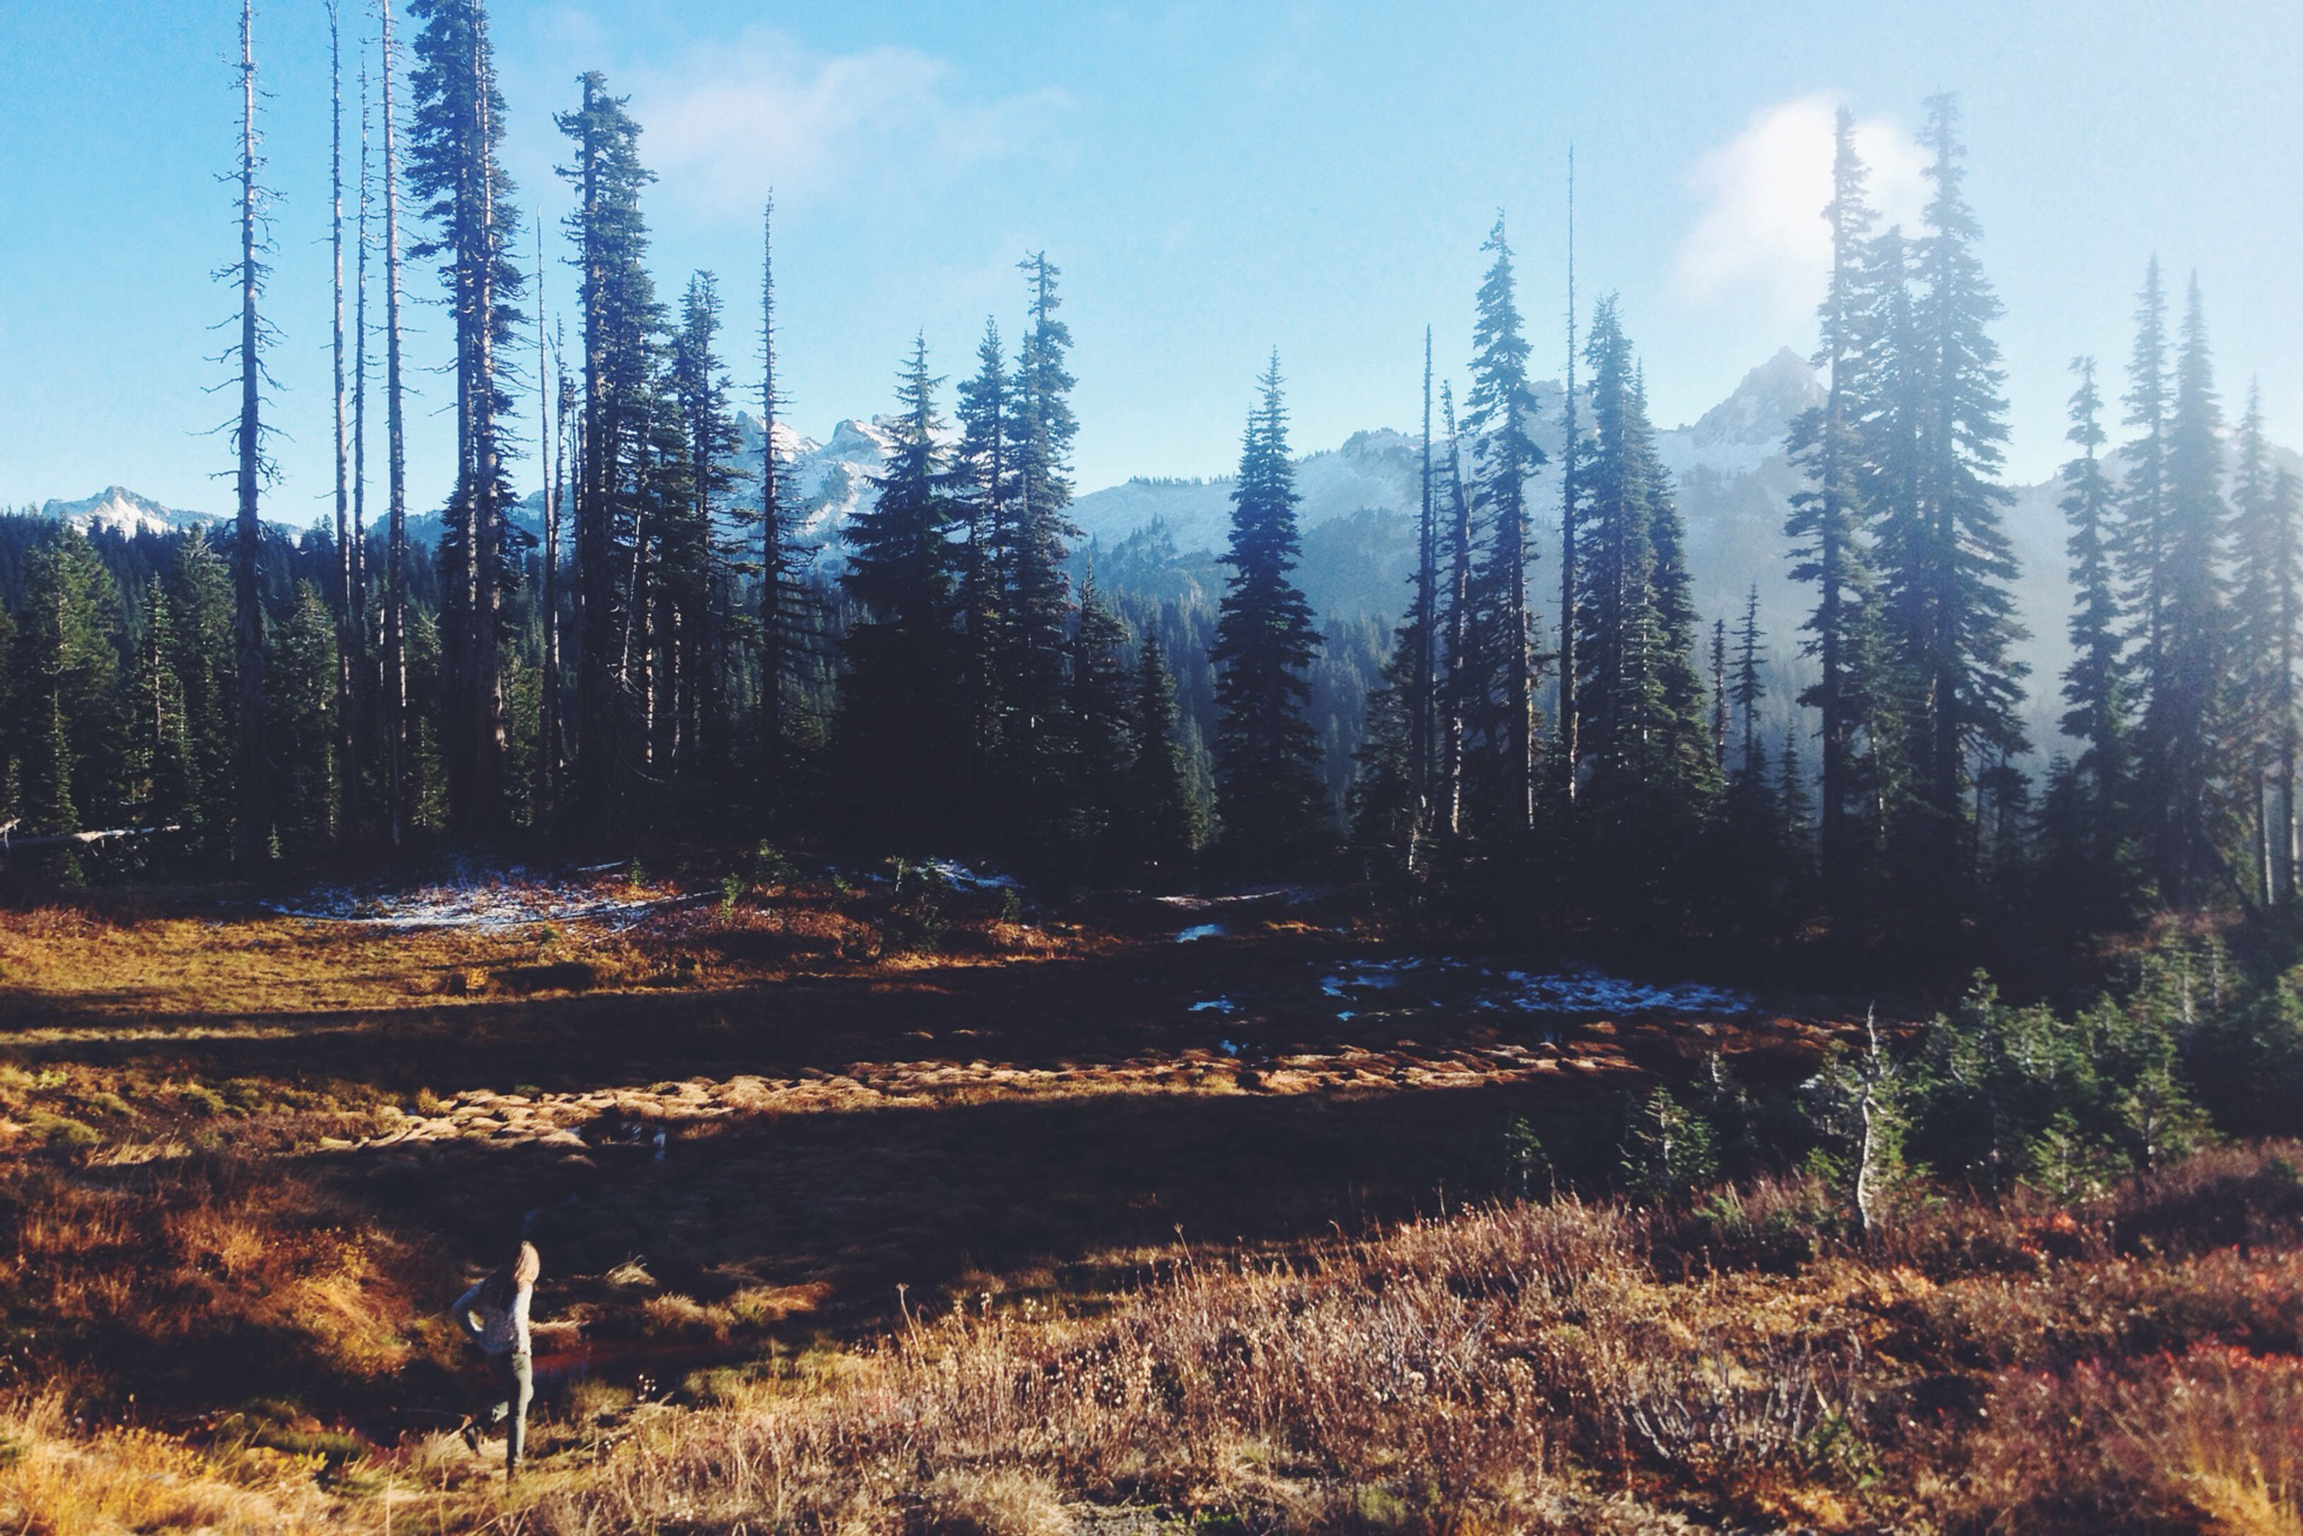
tree, forest, wilderness, mountain, trail, meadow, mountain range, ridge, spruce, plateau, habitat, larch, ecosystem, biome, natural environment, geographical feature, mountainous landforms, temperate coniferous forest